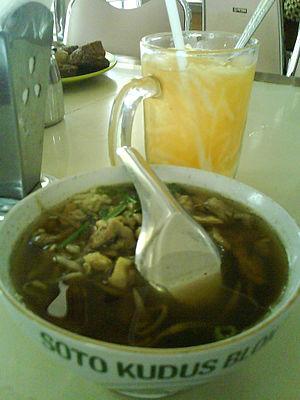
Dans la cuisine indonésienne, le soto, sroto, tauto, ou coto, est une soupe traditionnelle à base de bouillon, de viande et de légumes. Les nombreuses soupes traditionnelles du pays sont dénommées soto, tandis que les soupes d'influences étrangères et occidentales sont appelées sop.